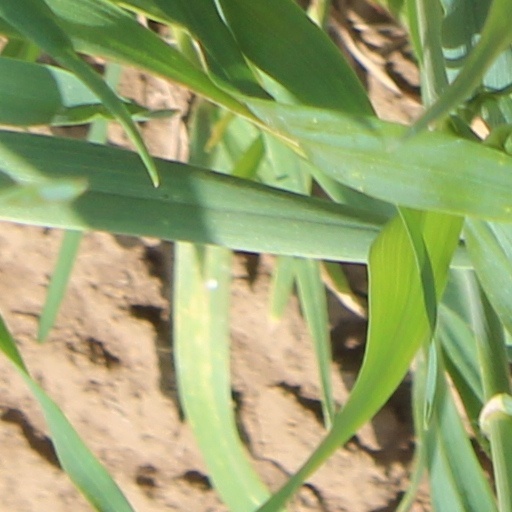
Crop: wheat